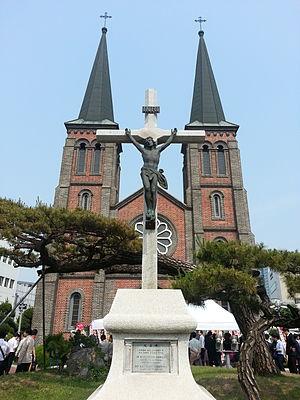
Cet article recense les cathédrales de Corée du Sud.